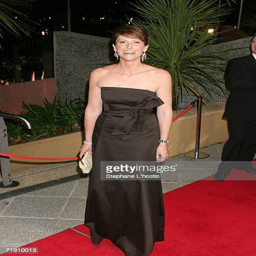
tv personality attends tv turns the event that stopped a nation